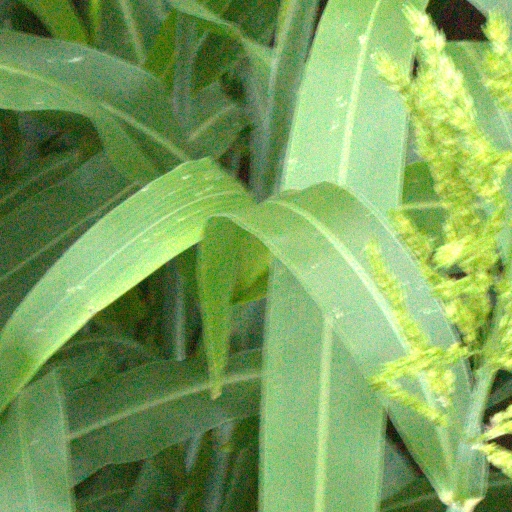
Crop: sorghum